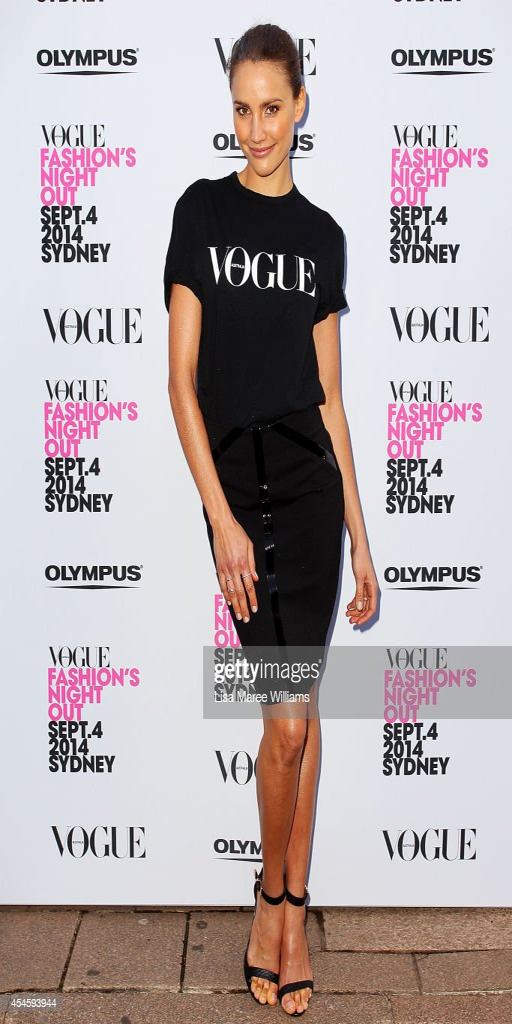
tv personality arrives at the launch .